History of philosophy

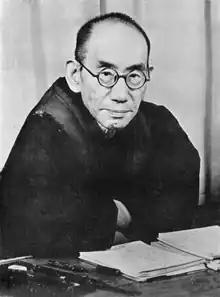
Kitaro Nishida was the founder of the Kyoto School.

Traditional Chinese thought also remained influential during the modern period. This is exemplified in the philosophy of Liang Shuming (1893–1988), who was influenced by Confucianism, Buddhism, and Western philosophy. Liang is often regarded as a founder of New Confucianism. He advocated for a balanced life characterized by harmony between humanity and nature as the path to true happiness. Liang criticized the modern European attitude for its excessive focus on exploiting nature to satisfy desires, and he viewed the Indian approach, with its focus on the divine and renunciation of desires, as an extreme in the opposite direction.